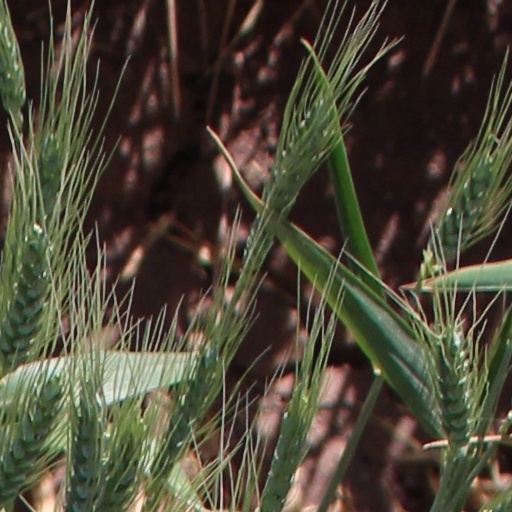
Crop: wheat